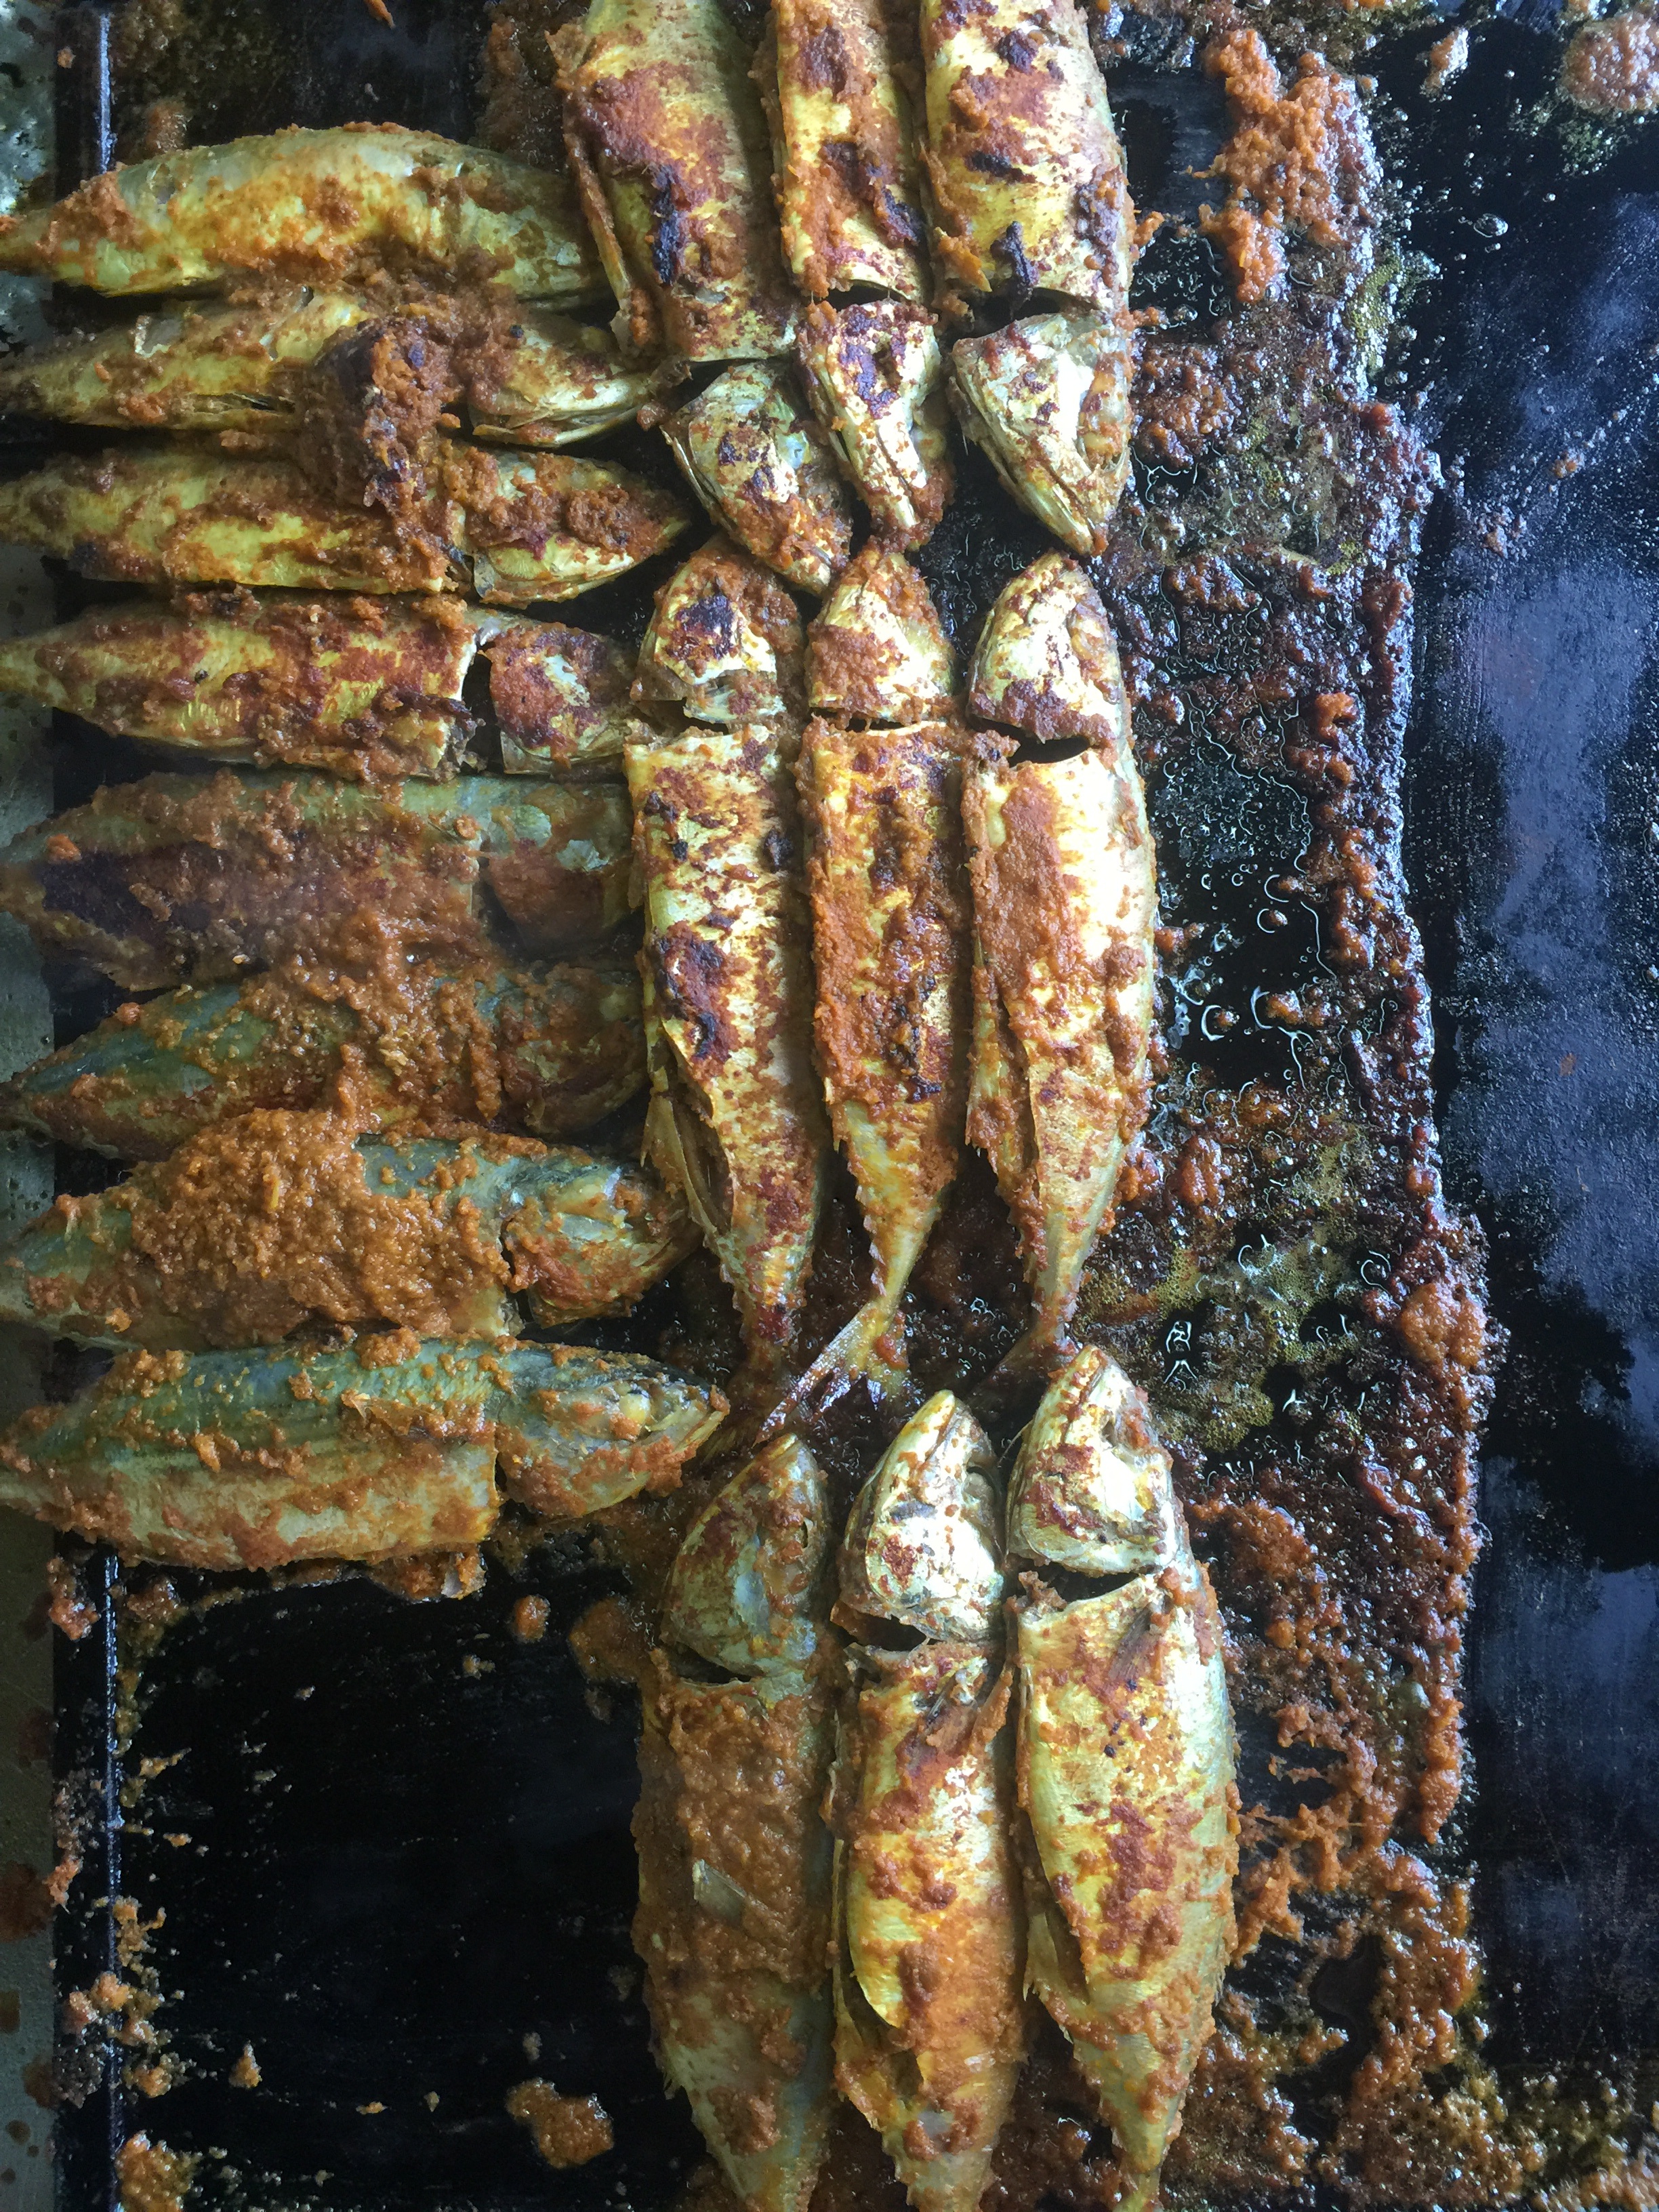
food, biology, seafood, art